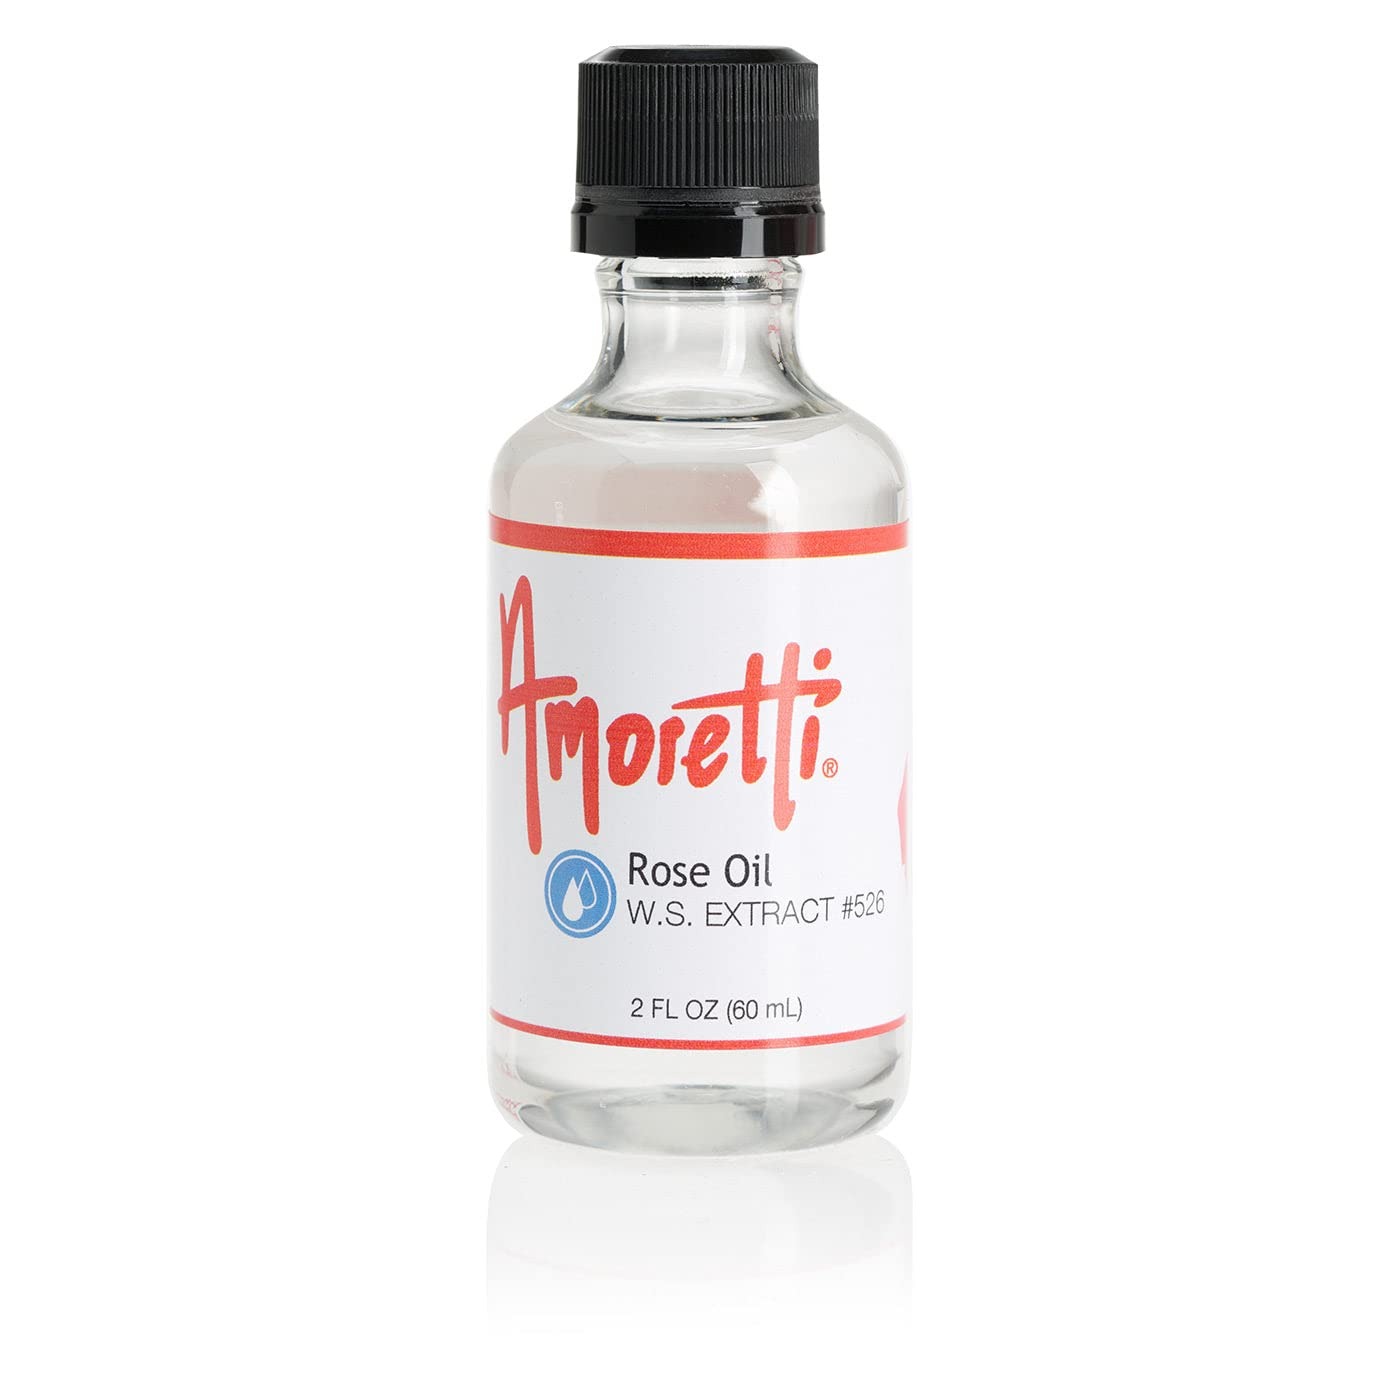
Item Name: Amoretti - Natural Rose Oil Extract Water Soluble 2 oz - Highly Concentrated & Perfect For Pastry, Savory, Brewing, and more, Preservative Free, Vegan, Kosher Pareve, Keto Friendly
Bullet Point 1: INCREDIBLE VERSATILITY: Our extracts are ideal for flavoring cakes, cookies, buttercreams, frostings, macarons, brewing, distilling and so much more.
Bullet Point 2: SPECIFICATIONS: Highly concentrated, no preservatives, no artificial colors, gluten-free, vegan Kosher Pareve, keto-friendly, bake-proof, and freeze-thaw stable.
Bullet Point 3: HIGHEST QUALITY: We use only the finest and freshest ingredients to deliver delicious natural flavors in each serving.
Bullet Point 4: Preservative-Free
Bullet Point 5: Bake-Proof & Freeze-Thaw Stable
Product Description: Elegant, Floral, BlissfulEnhance your gourmet creations with Amoretti's Natural Rose Oil Water-Soluble Extract. A trusted choice among industry professionals, our extracts are naturally flavored, highly concentrated, and very versatile. Deliver the vibrant flavor of this elegant queen of flowers straight into all your favorite culinary applications. Empower your imagination — with Amoretti!Product Details
Value: 2.0
Unit: Ounce

Price: 62.67